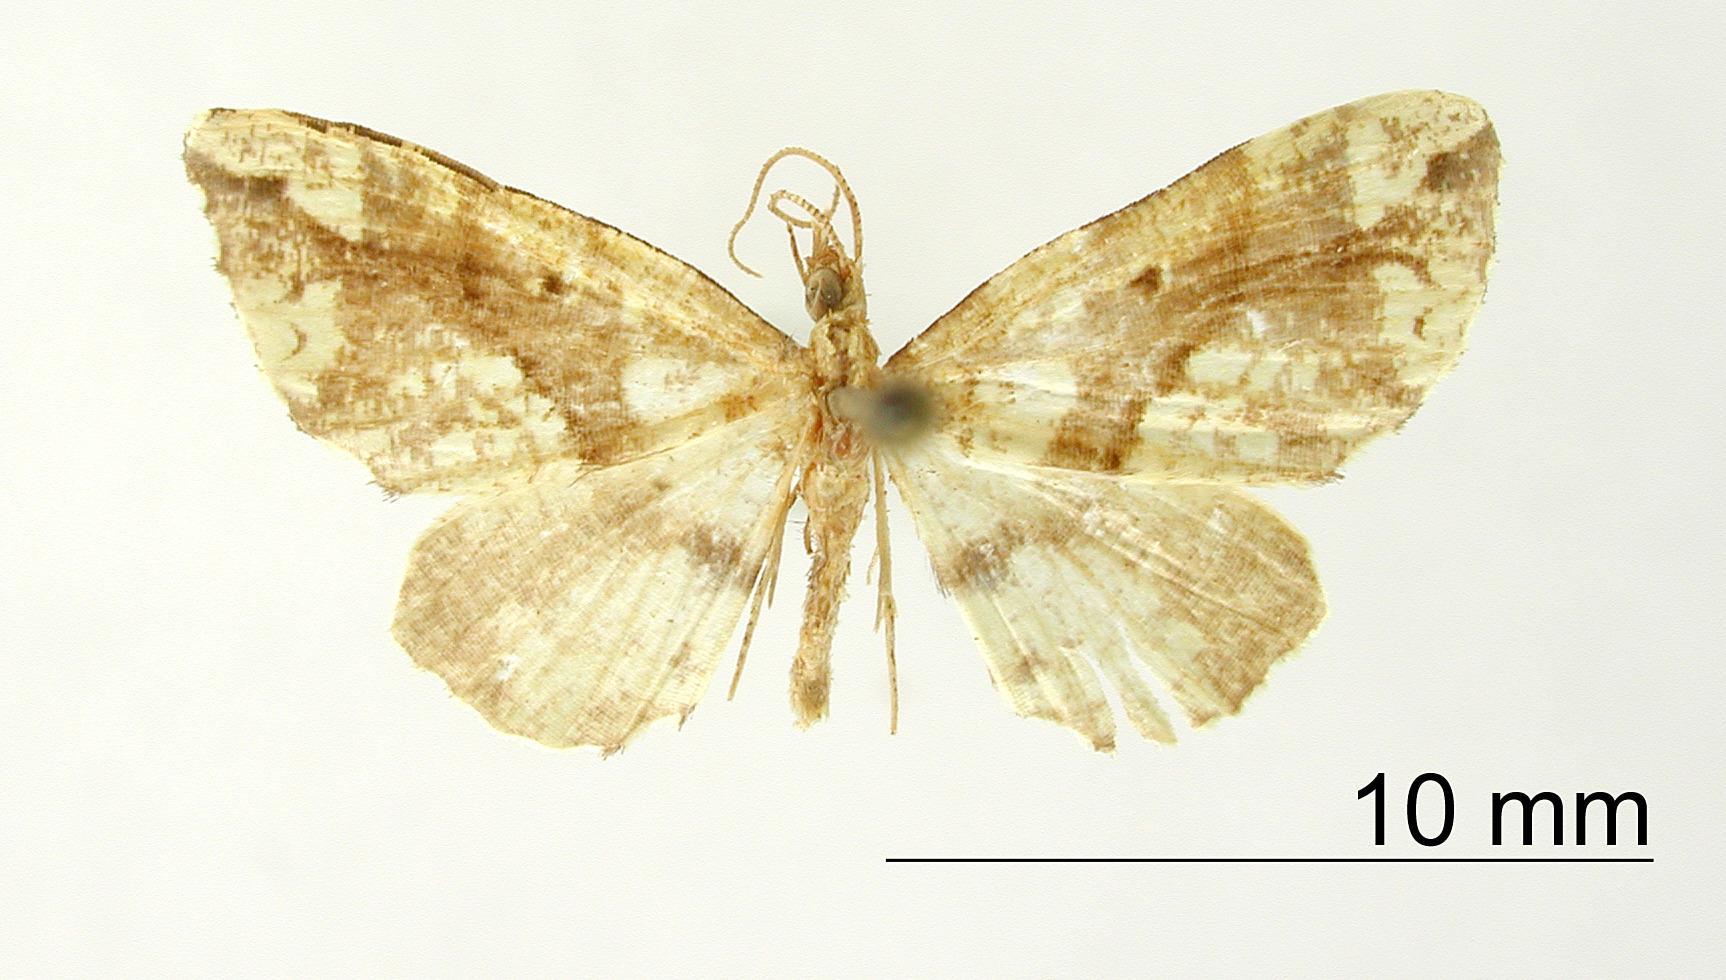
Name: Psaliodes exuberans
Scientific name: Psaliodes exuberans Dognin, 1910
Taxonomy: Animalia, Arthropoda, Insecta, Lepidoptera, Geometridae, Larentiinae
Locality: Villa Elvira pres Cali, Colombia